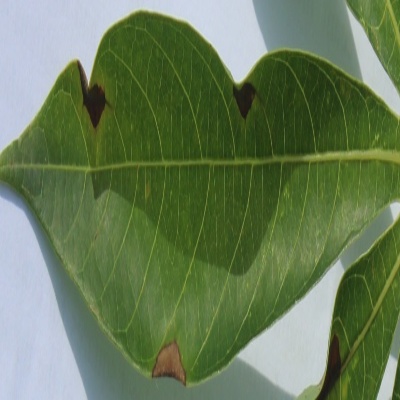
Crop: Cassava
Condition: bacterial blight